National Prison Radio

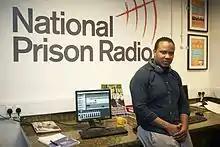
The National Prison Radio production suite inside HM Prison Brixton

Within 18 months of its launch, Electric Radio Brixton won four Sony Radio Academy Awards.